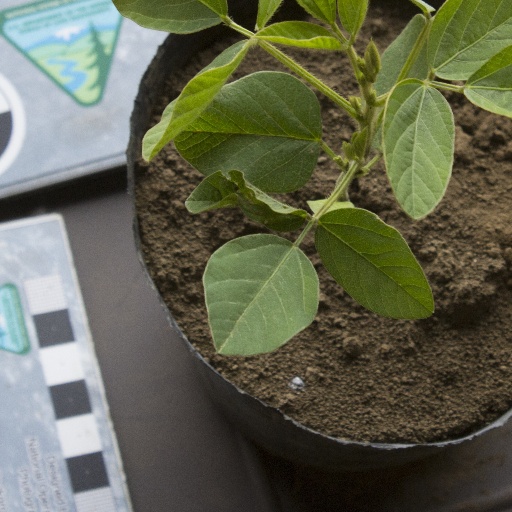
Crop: soybean